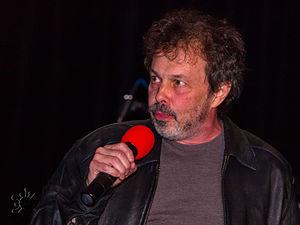
Curtis Armstrong est un acteur américain, né le 27 novembre 1953 à Détroit, Michigan. Il est principalement connu pour avoir interprété le rôle d'Herbert Viola dans la série Clair de lune.
Cet article présente les personnages de la série télévisée américaine Supernatural.